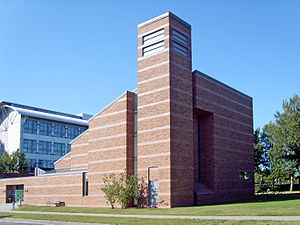
Islebjerg Kirke
Islebjerg Kirke
fra sydøst
Islebjerg Kirke ligger i den nordlige del af Frederikssund.